Albert Luthuli

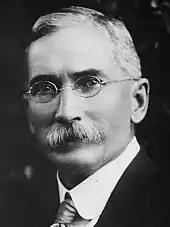
Prime Minister Hertzog passed a set of bills that negatively affected and restricted the African population.

In 1933, Luthuli was asked to succeed his uncle, Martin, as chief of the Umvoti River Reserve. He took two years to make his decision. His salary as a teacher was enough for him to send money home to support his family, but if he accepted the chieftainship he would earn less than one-fifth of his current salary. Furthermore, leaving a job at Adams College, where he worked with people of different ethnicities from all over South Africa, to become a Zulu chief appeared to be a move towards a more insular way of life. Luthuli opted for the role of chief and said he was not motivated by a desire for wealth, fame, or power. At the end of 1935, he was elected as chief and relocated to Groutville. He commenced his duties in January 1936 and continued in the role until he was deposed by the South African government in 1952.